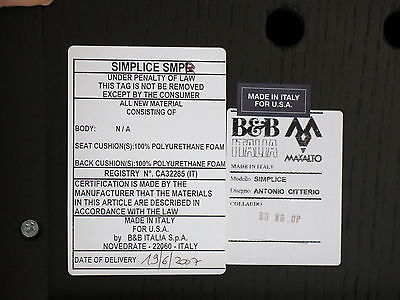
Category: chair